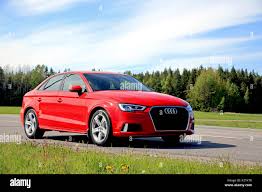
Label: noambulance